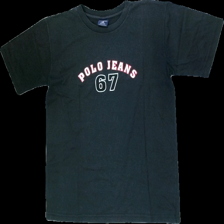
View: front
Type: T-shirt
Category: Men
Brand: Not in the list
Brand text on label: Polo Sport
Colors: White, Grey
Material: 65% Poly 35% Cott
Pattern: Logo print
Cut: Regular
Season: All
Damage: Washed out
Price range: <50
Recommended usage: Export